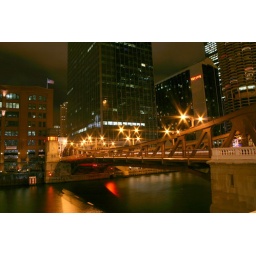
Lots of stars on the Clark Street bridge over the Chicago river at night